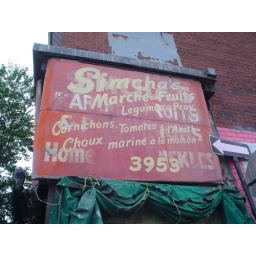
Old market sign in Montreal